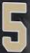
Number: 5